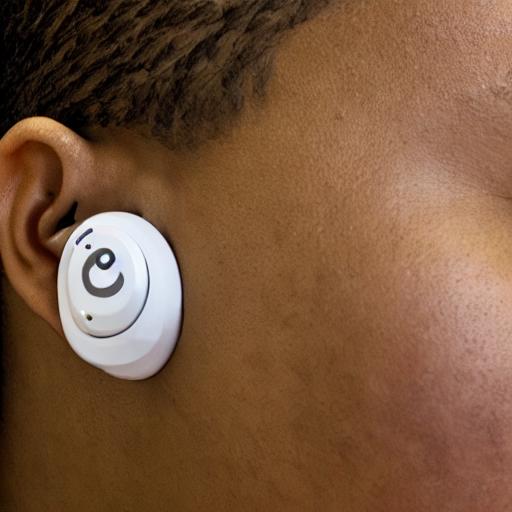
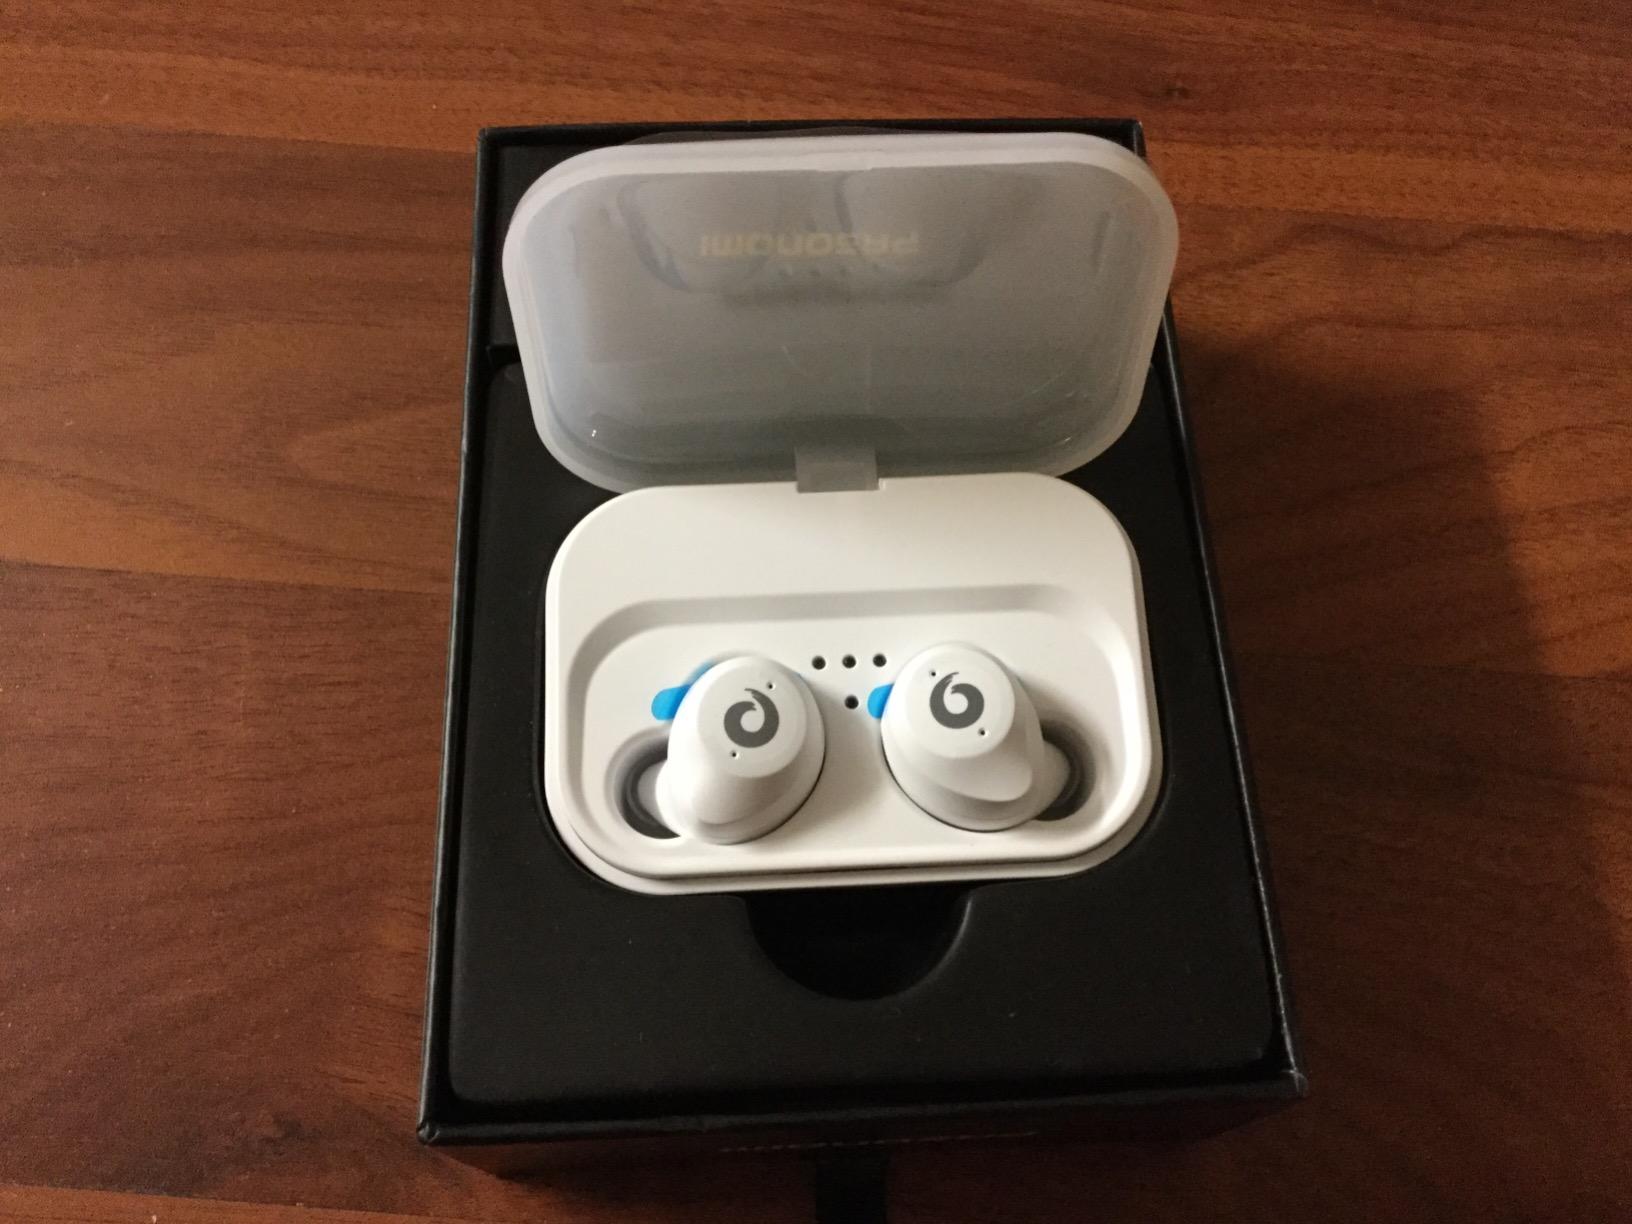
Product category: earbuds
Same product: no